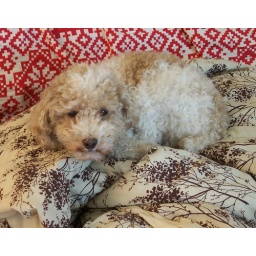
Gizmo dog at home in Edmonton, Alberta. March 2008.